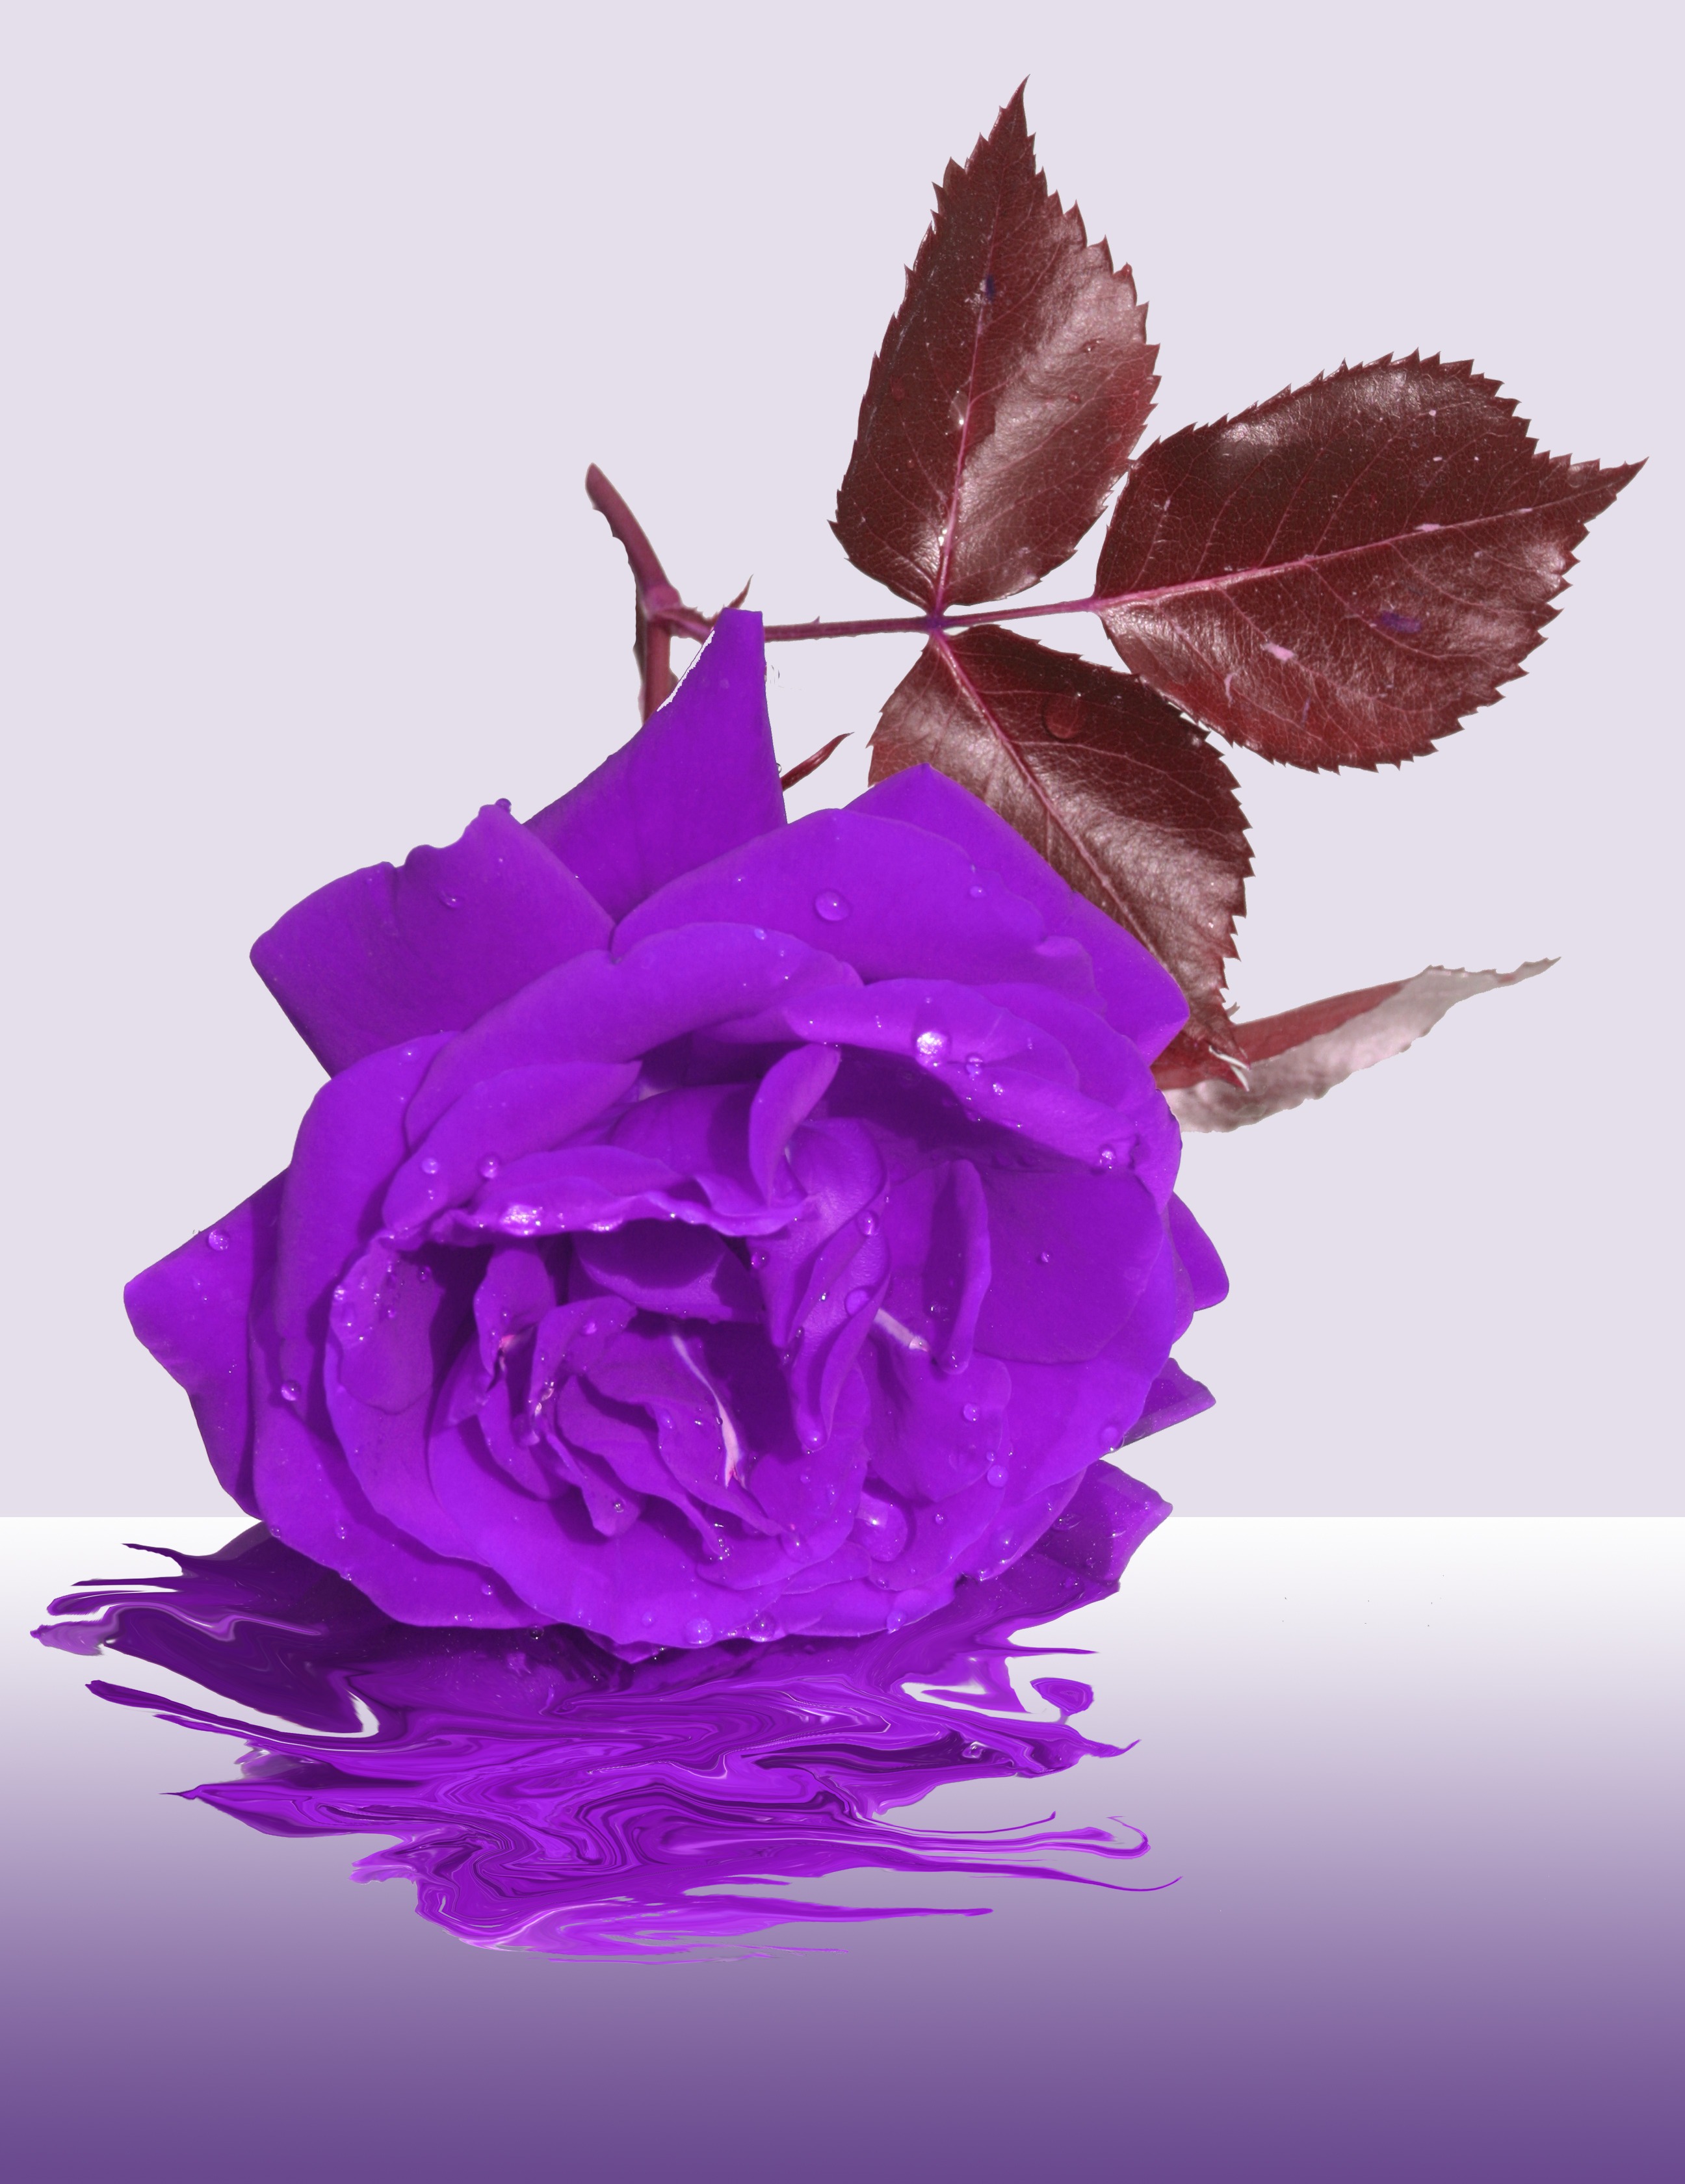
blossom, plant, leaf, flower, purple, petal, rose, memory, pink, flora, illustration, violet, magenta, condolences, mourning, flowering plant, rose family, cut flowers, trauerkarte, land plant